Cloud-chasing

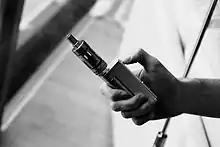
A customized mod e-cigarette device designed for cloud-chasing.

Some cloud-chasers known as "professional vapers" take part in cloud-blowing contests in what is a called a "cloud competition", competing against one another to exhale the largest and most interesting clouds of vapor, sometimes in shapes such as rings, balls, streams, or ripples, or doing tricks like the French inhale. The French inhale is exhaling the vapor out of the mouth and inhaling it into the nose at the same time, forming a cloud over the upper lip. Men and women participate in cloud competitions. Many teenagers participate in cloud competitions. Competitive vaping is attracting spectators, known as "cloud-gazers".